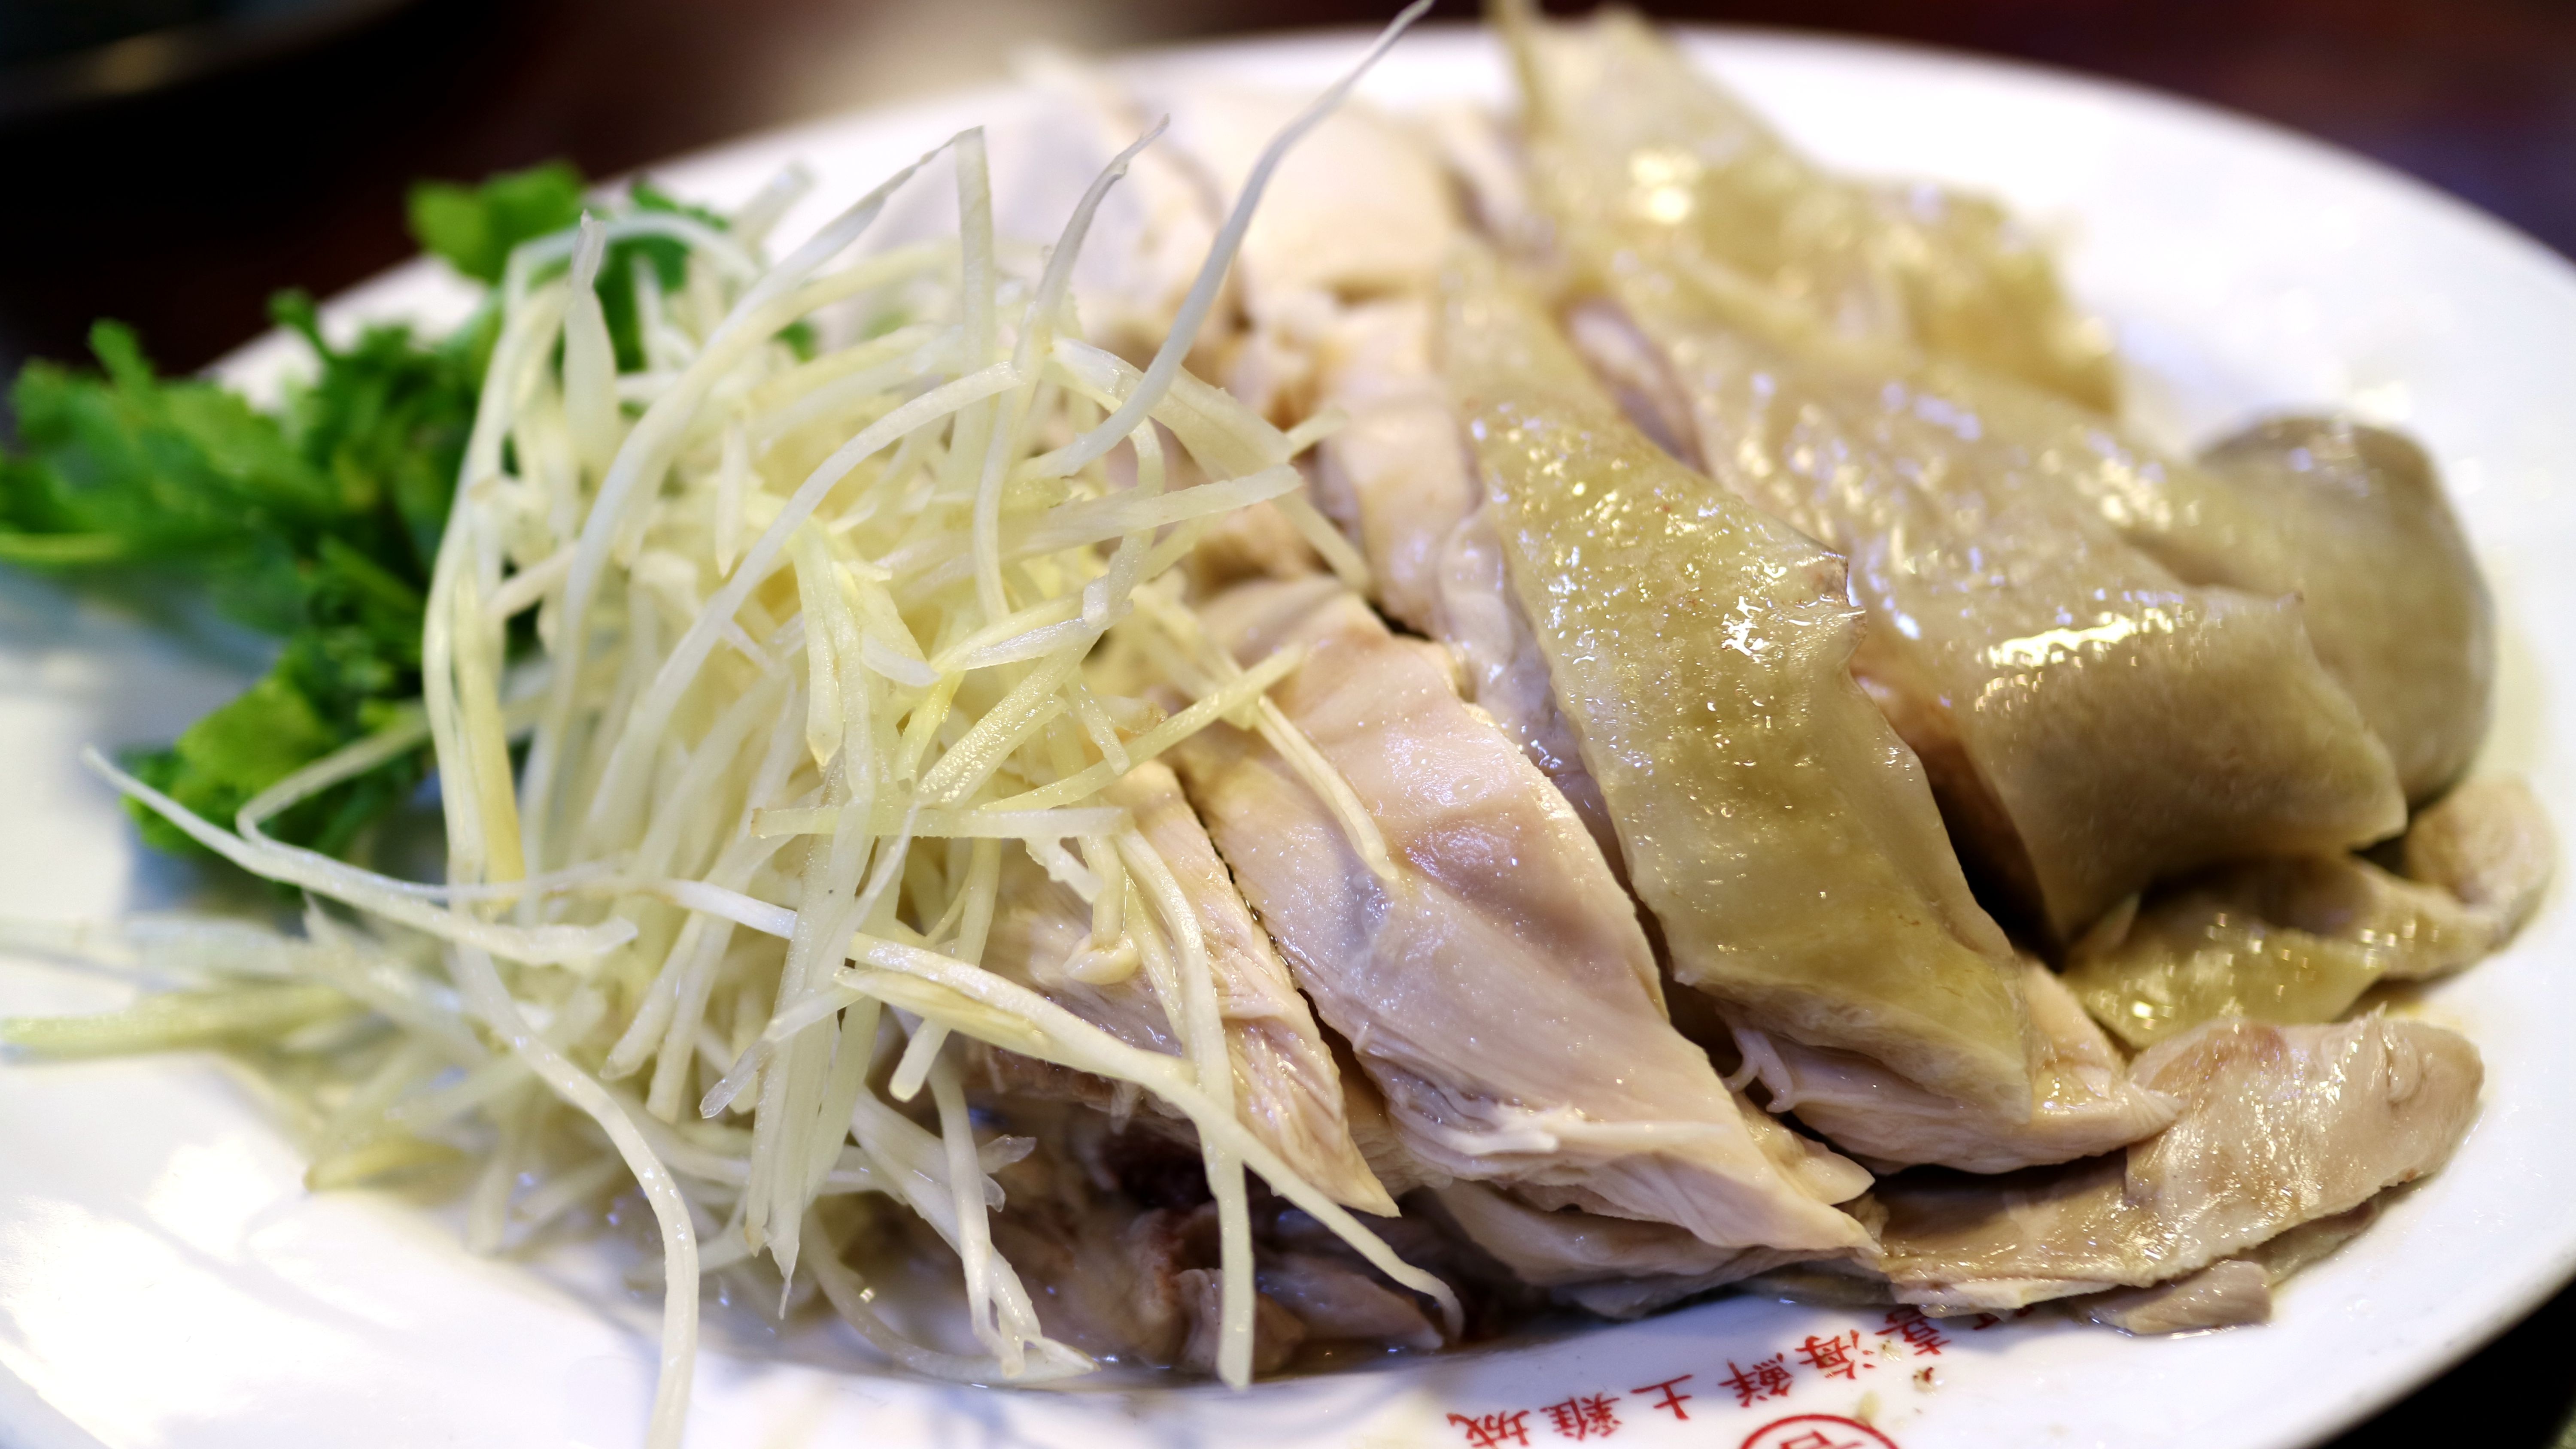
dish, meal, food, produce, gourmet, meat, cuisine, chicken, asian food, chinese food, a surname of meat, white zhan a surname, southeast asian food